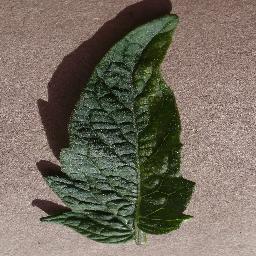
Label: Tomato___Spider_mites Two-spotted_spider_mite